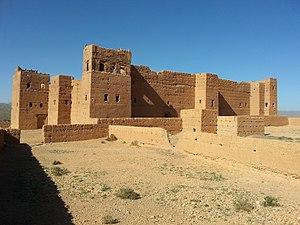
Cette page propose une liste des forteresses du Maroc.